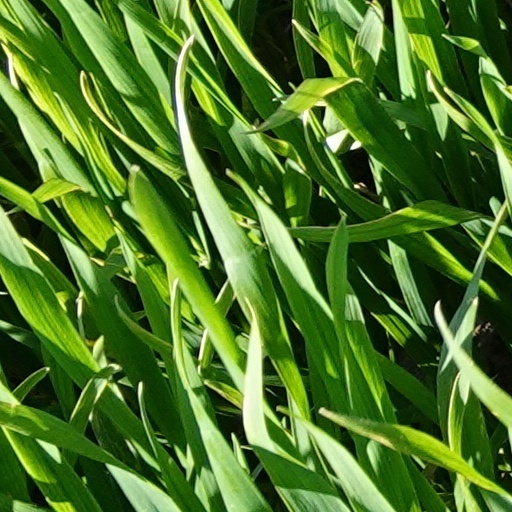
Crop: wheat